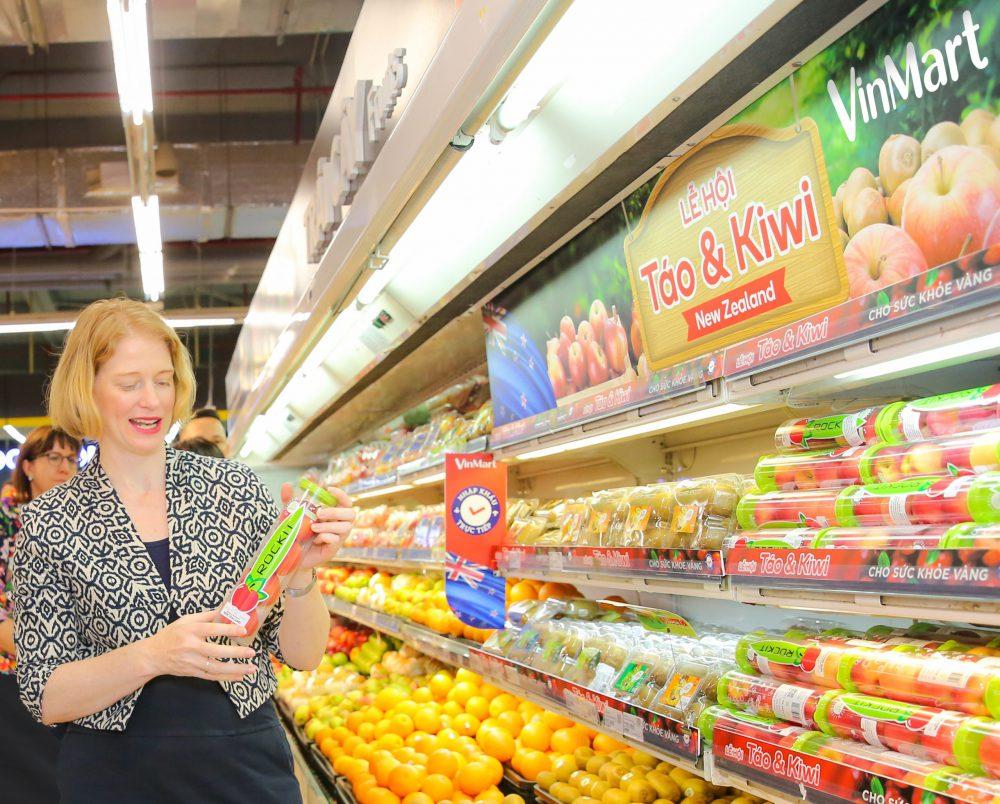
trên tay người phụ nữ là một sản phẩm hoa quả